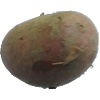
Label: Potato Red 1